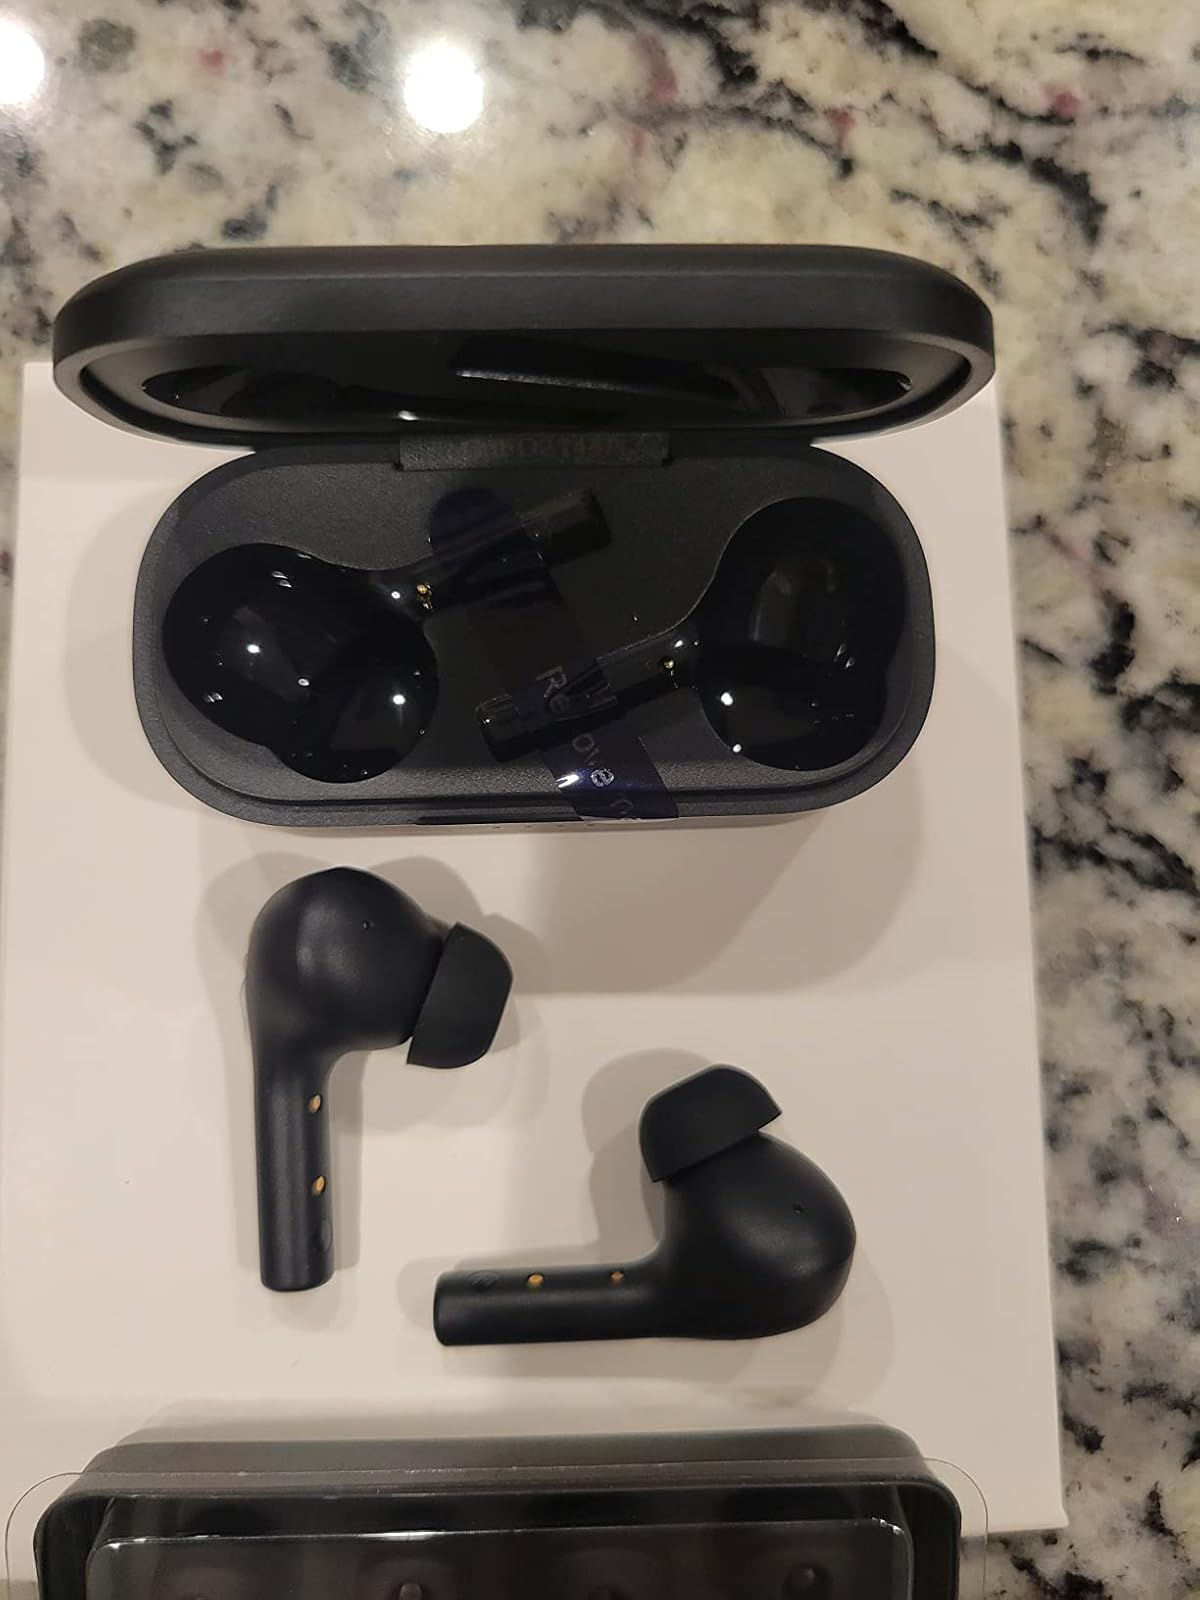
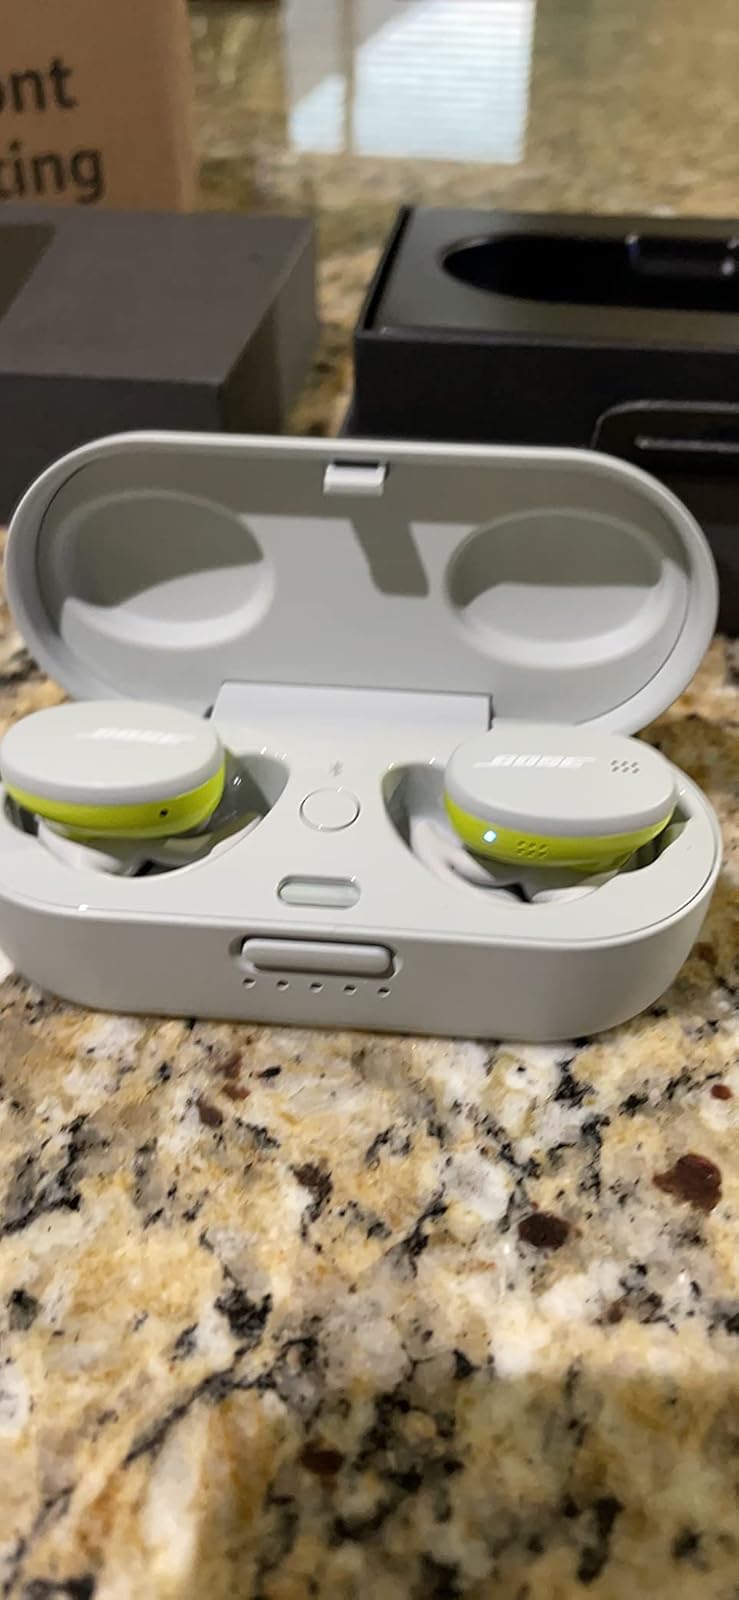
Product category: earbuds
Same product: no